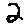
Label: 2